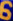
Number: 6